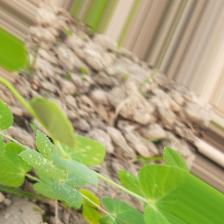
Label: Powdery Mildew